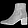
Label: Ankle boot